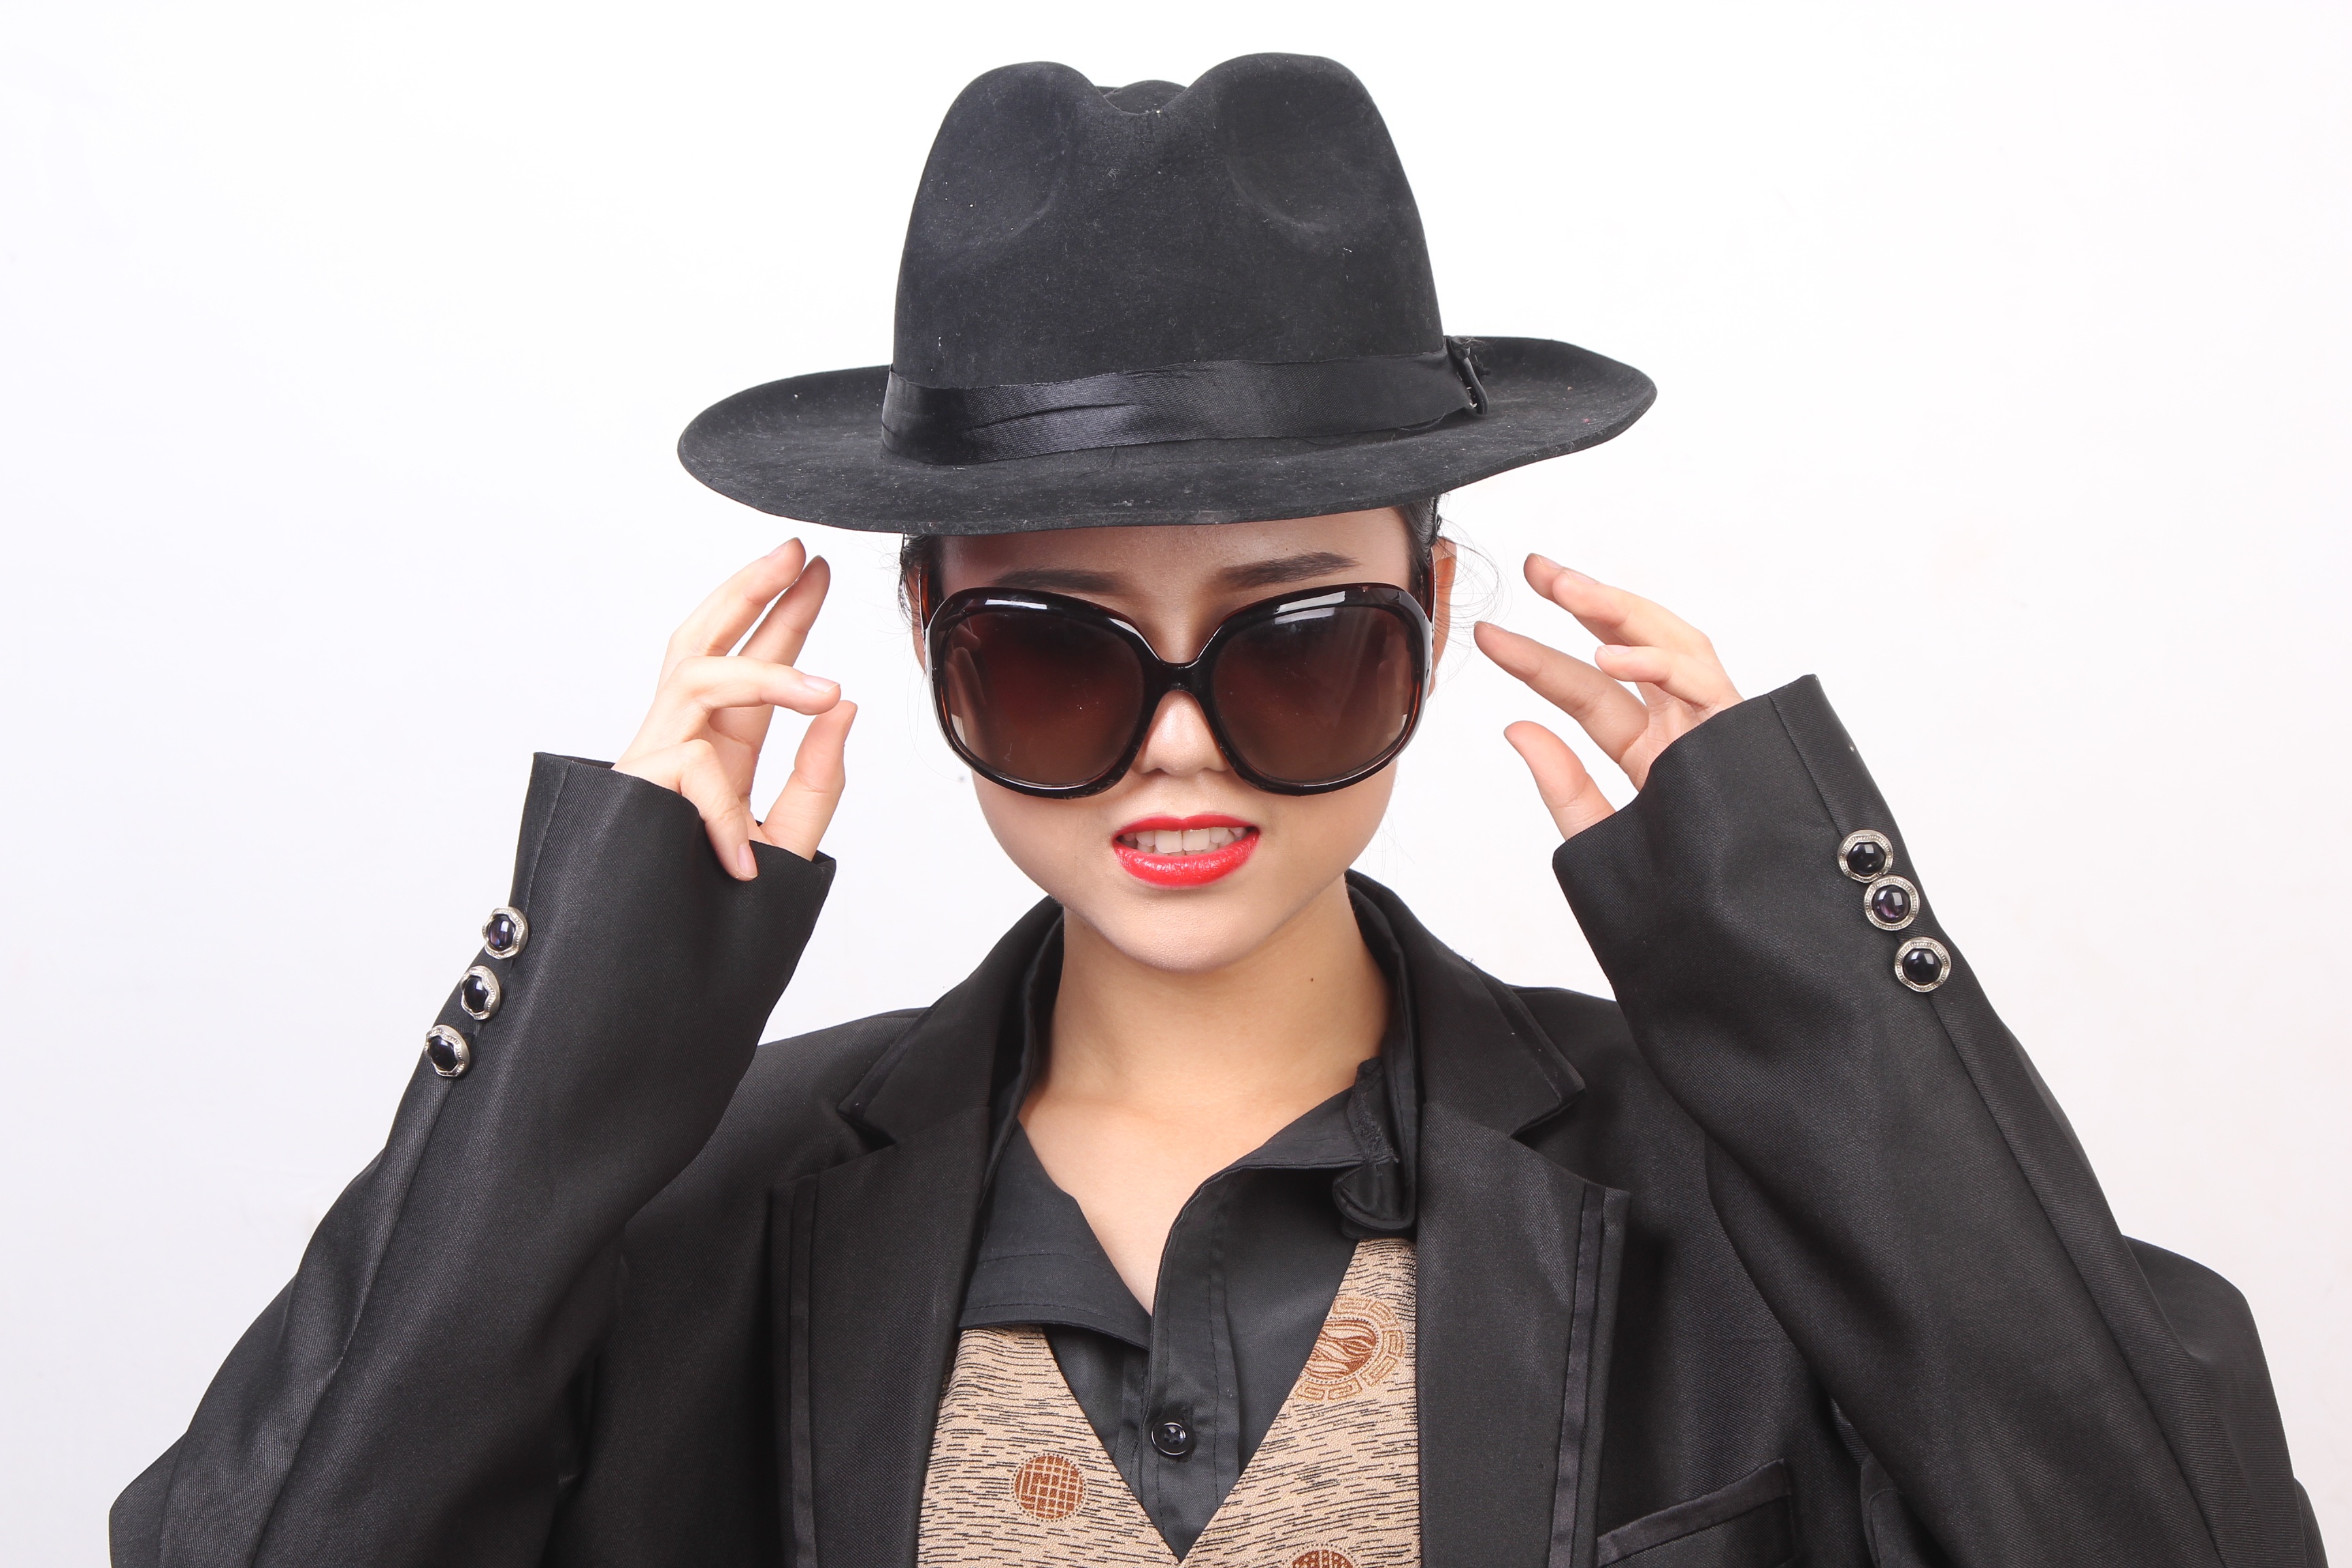
woman, leather, hat, clothing, black, headgear, hairstyle, camouflage, gentleman, sunglasses, glasses, cap, moustache, eyewear, fedora, white background, artistic photos, portrait photography, like a person, male clothing, fashion accessory, vision care